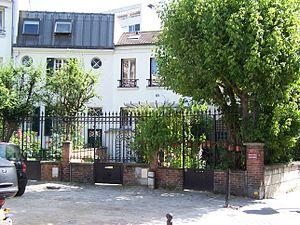
Le Bon Plaisir est un film français réalisé par Francis Girod, sorti en 1984.